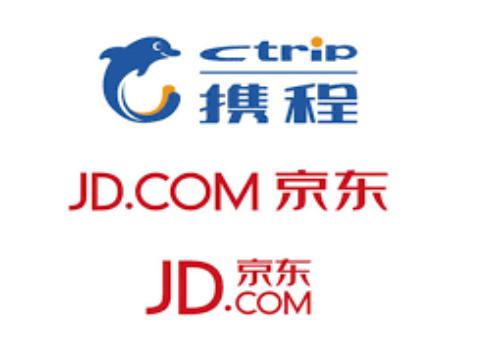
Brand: jd
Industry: Others